Terrorism in Italy

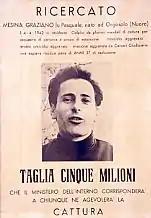
Graziano Mesina

The season of political terrorism, initiated in Italy at the beginning of the post-war period, spread across the island of Sardinia in the second half of the 1960s and it came to an end in the 1980s, as it happened in Italy.